Pelzner Hang Glider

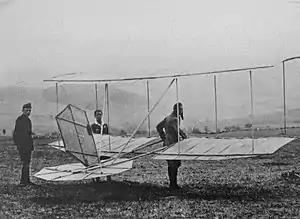
Willi Pelzner, ready for launch with his hang glider (c.1920). Wassserkuppe/Rhön, Germany.

The Pelzner Hang Glider was a simple, lightweight, low cost but strong hang glider built in Germany in 1920, intended to make flying accessible to large numbers of young people. Variants competed with some success in the first two Rhön contests held on the Wasserkuppe.